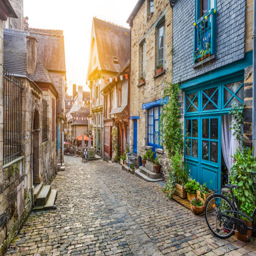
street scene in an old town at sunset